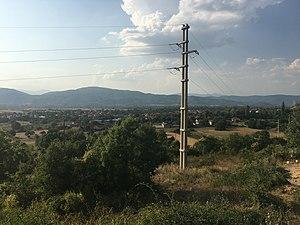
Leskoets est un village du sud-ouest de la Macédoine du Nord, situé dans la municipalité d'Ohrid. Le village comptait 2595 habitants en 2002.